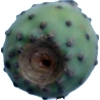
Label: cactus_fruit_green